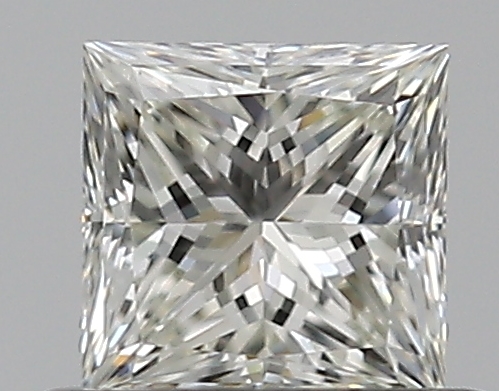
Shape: princess
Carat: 0.5
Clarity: VVS2
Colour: J
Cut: VG
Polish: EX
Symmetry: VG
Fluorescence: N
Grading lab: GIA
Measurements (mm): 4.34 x 4.28 x 3.18